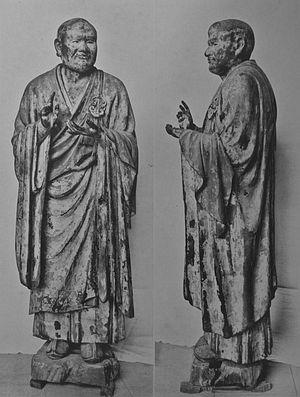
Le Kōfuku-ji est un temple bouddhiste de la cité de Nara. C'est le temple familial des Fujiwara et le principal temple du bouddhisme Hossō-shū. Il est également appelé, avec l'Enryaku-ji, Nanto-Hokurei, terme désignant les deux temples les plus puissants pendant l'ère Heian : le Kōfuku-ji au sud et l'Enryaku-ji sur le mont Hiei, au nord. Le temple fait partie depuis 1998 des monuments historiques de l'ancienne Nara inscrits au patrimoine mondial de l'UNESCO.